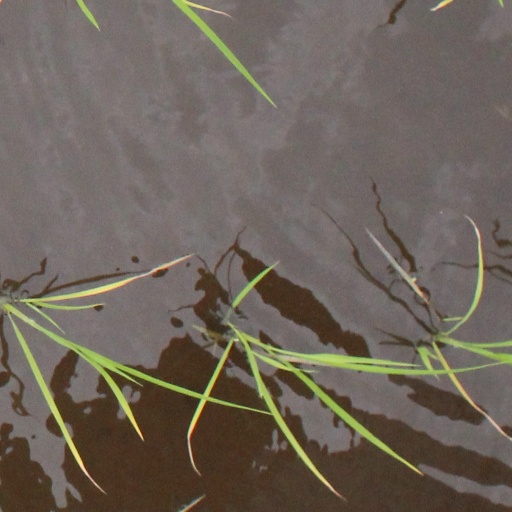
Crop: rice